Tree breeding

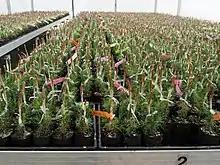
Pinus radiata grafts in preparation for the establishment of a seed orchard in New Zealand

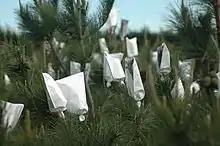
Isolation bags for controlled pollination in a Pinus radiata seed orchard.

A typical forest tree breeding program starts with selection of superior phenotypes (plus trees) in a natural or planted forest, often based on growth rate, tree form and site adaptation traits. This application of mass selection improves the mean performance of the forest. Offspring is obtained from selected trees and grown in test plantations that act as genetic trials. Based on such tests the best genotypes among the parents can be selected. Selected trees are typically propagated either by seeds or by grafting, and seed orchards are established when the preferred output is improved seed. Alternatively, the best genotypes can be directly propagated by cuttings or in-vitro methods and used directly in clonal plantations. The first system is frequently used for pines and other conifers, while the second is typical in some broadleaves (poplars, eucalypts and others). The objectives of a tree breeding program range from yield improvement and adaptation to particular conditions, to pest- and disease-resistance, wood properties, etc. Currently, tree breeding is starting to take advantage of the fast development in plant genetics and genomics.